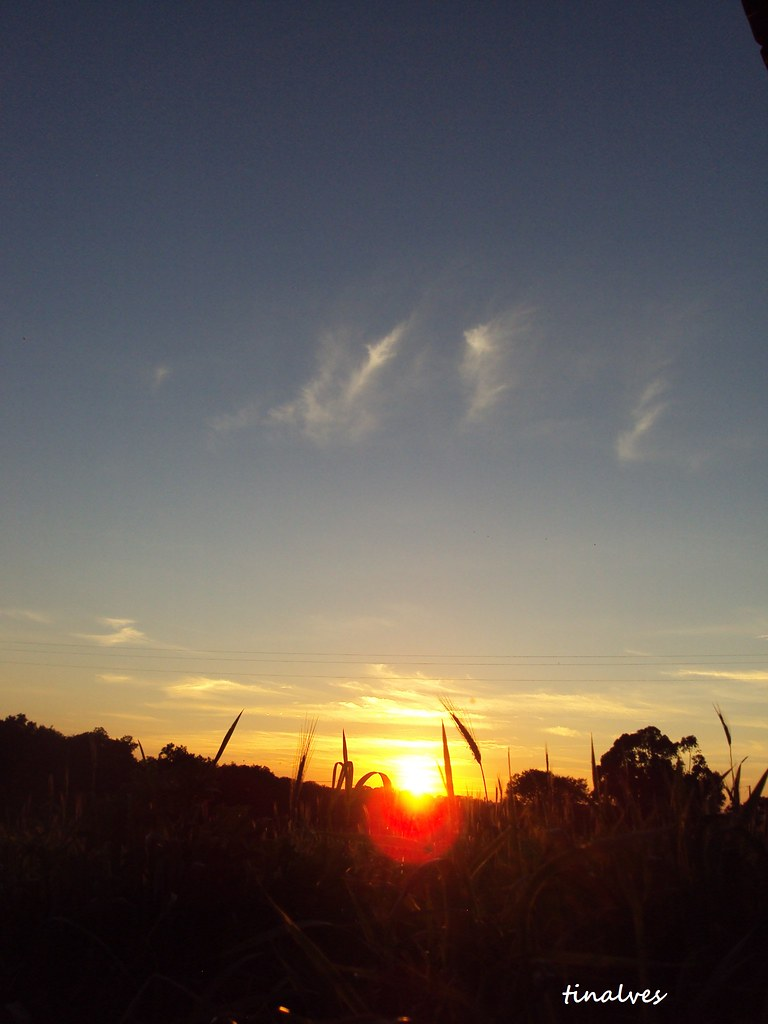
Fire: no
Smoke: no